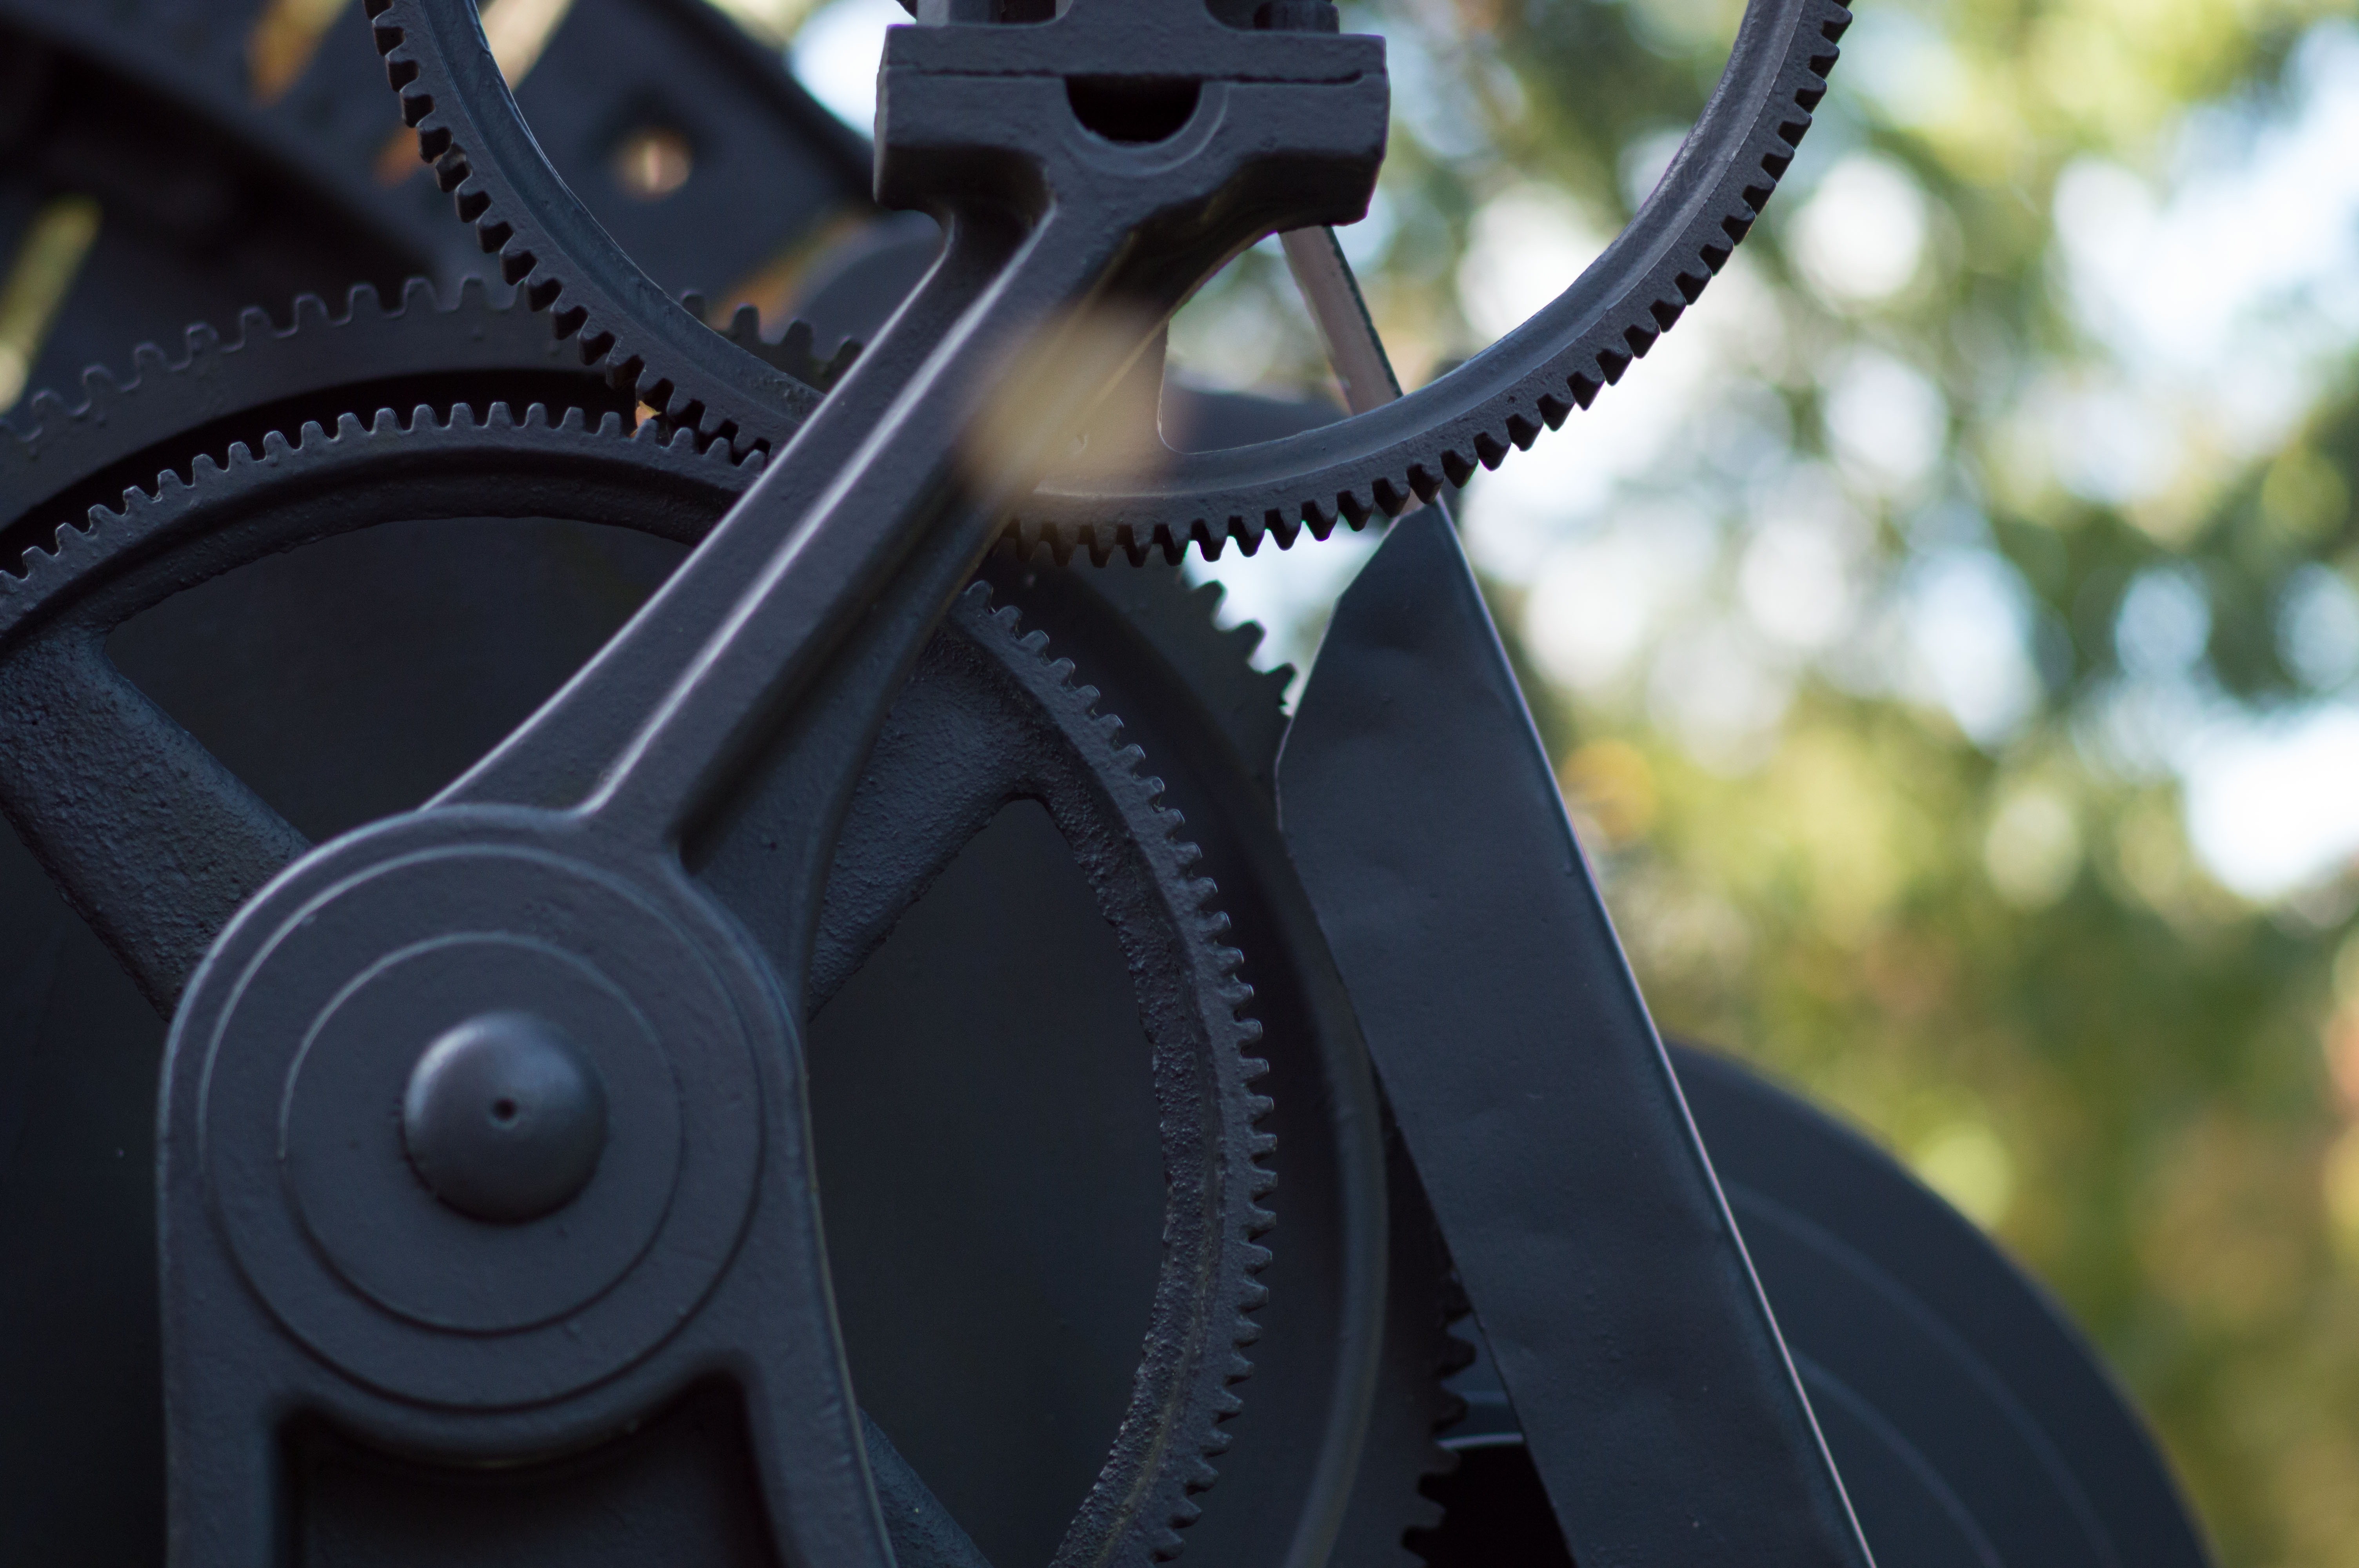
wheel, bicycle, tool, vehicle, gear, metal, machine, steering wheel, tire, mountain bike, product, engineering